Hannibal Lecter

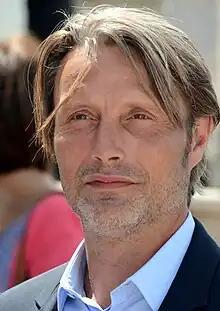
Mikkelsen at the 2013 Cannes Film Festival

"Red Dragon" was first adapted to film in 1986 as the Michael Mann film "Manhunter", although the spelling of Lecter's name was changed to "Lecktor". He was played by actor Brian Cox. Cox based his performance on Scottish serial killer Peter Manuel.